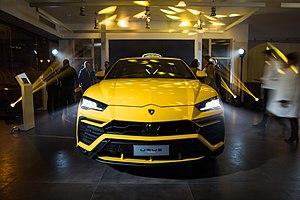
Soirée de présentation de l'URSS Lamborghini http://www.autofficina-parigi.com
L'Urus est un véhicule de type SUV du constructeur automobile italien Lamborghini. Dévoilée le 4 décembre 2017, puis exposée au Salon international de l'automobile de Genève 2018, elle sera produite à partir de mars 2018.